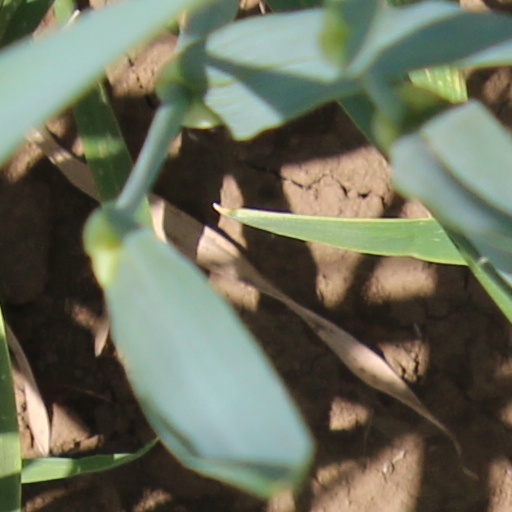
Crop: wheat